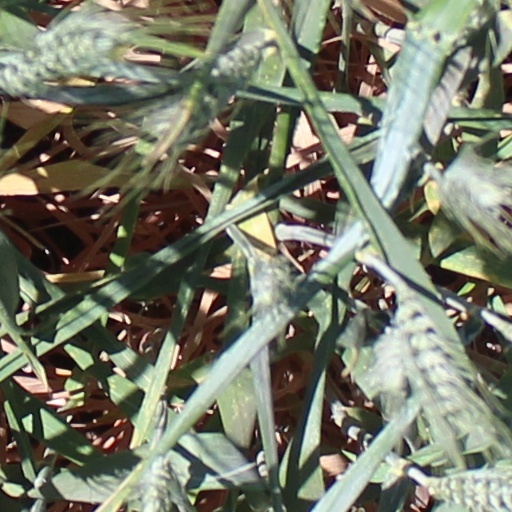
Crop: wheat